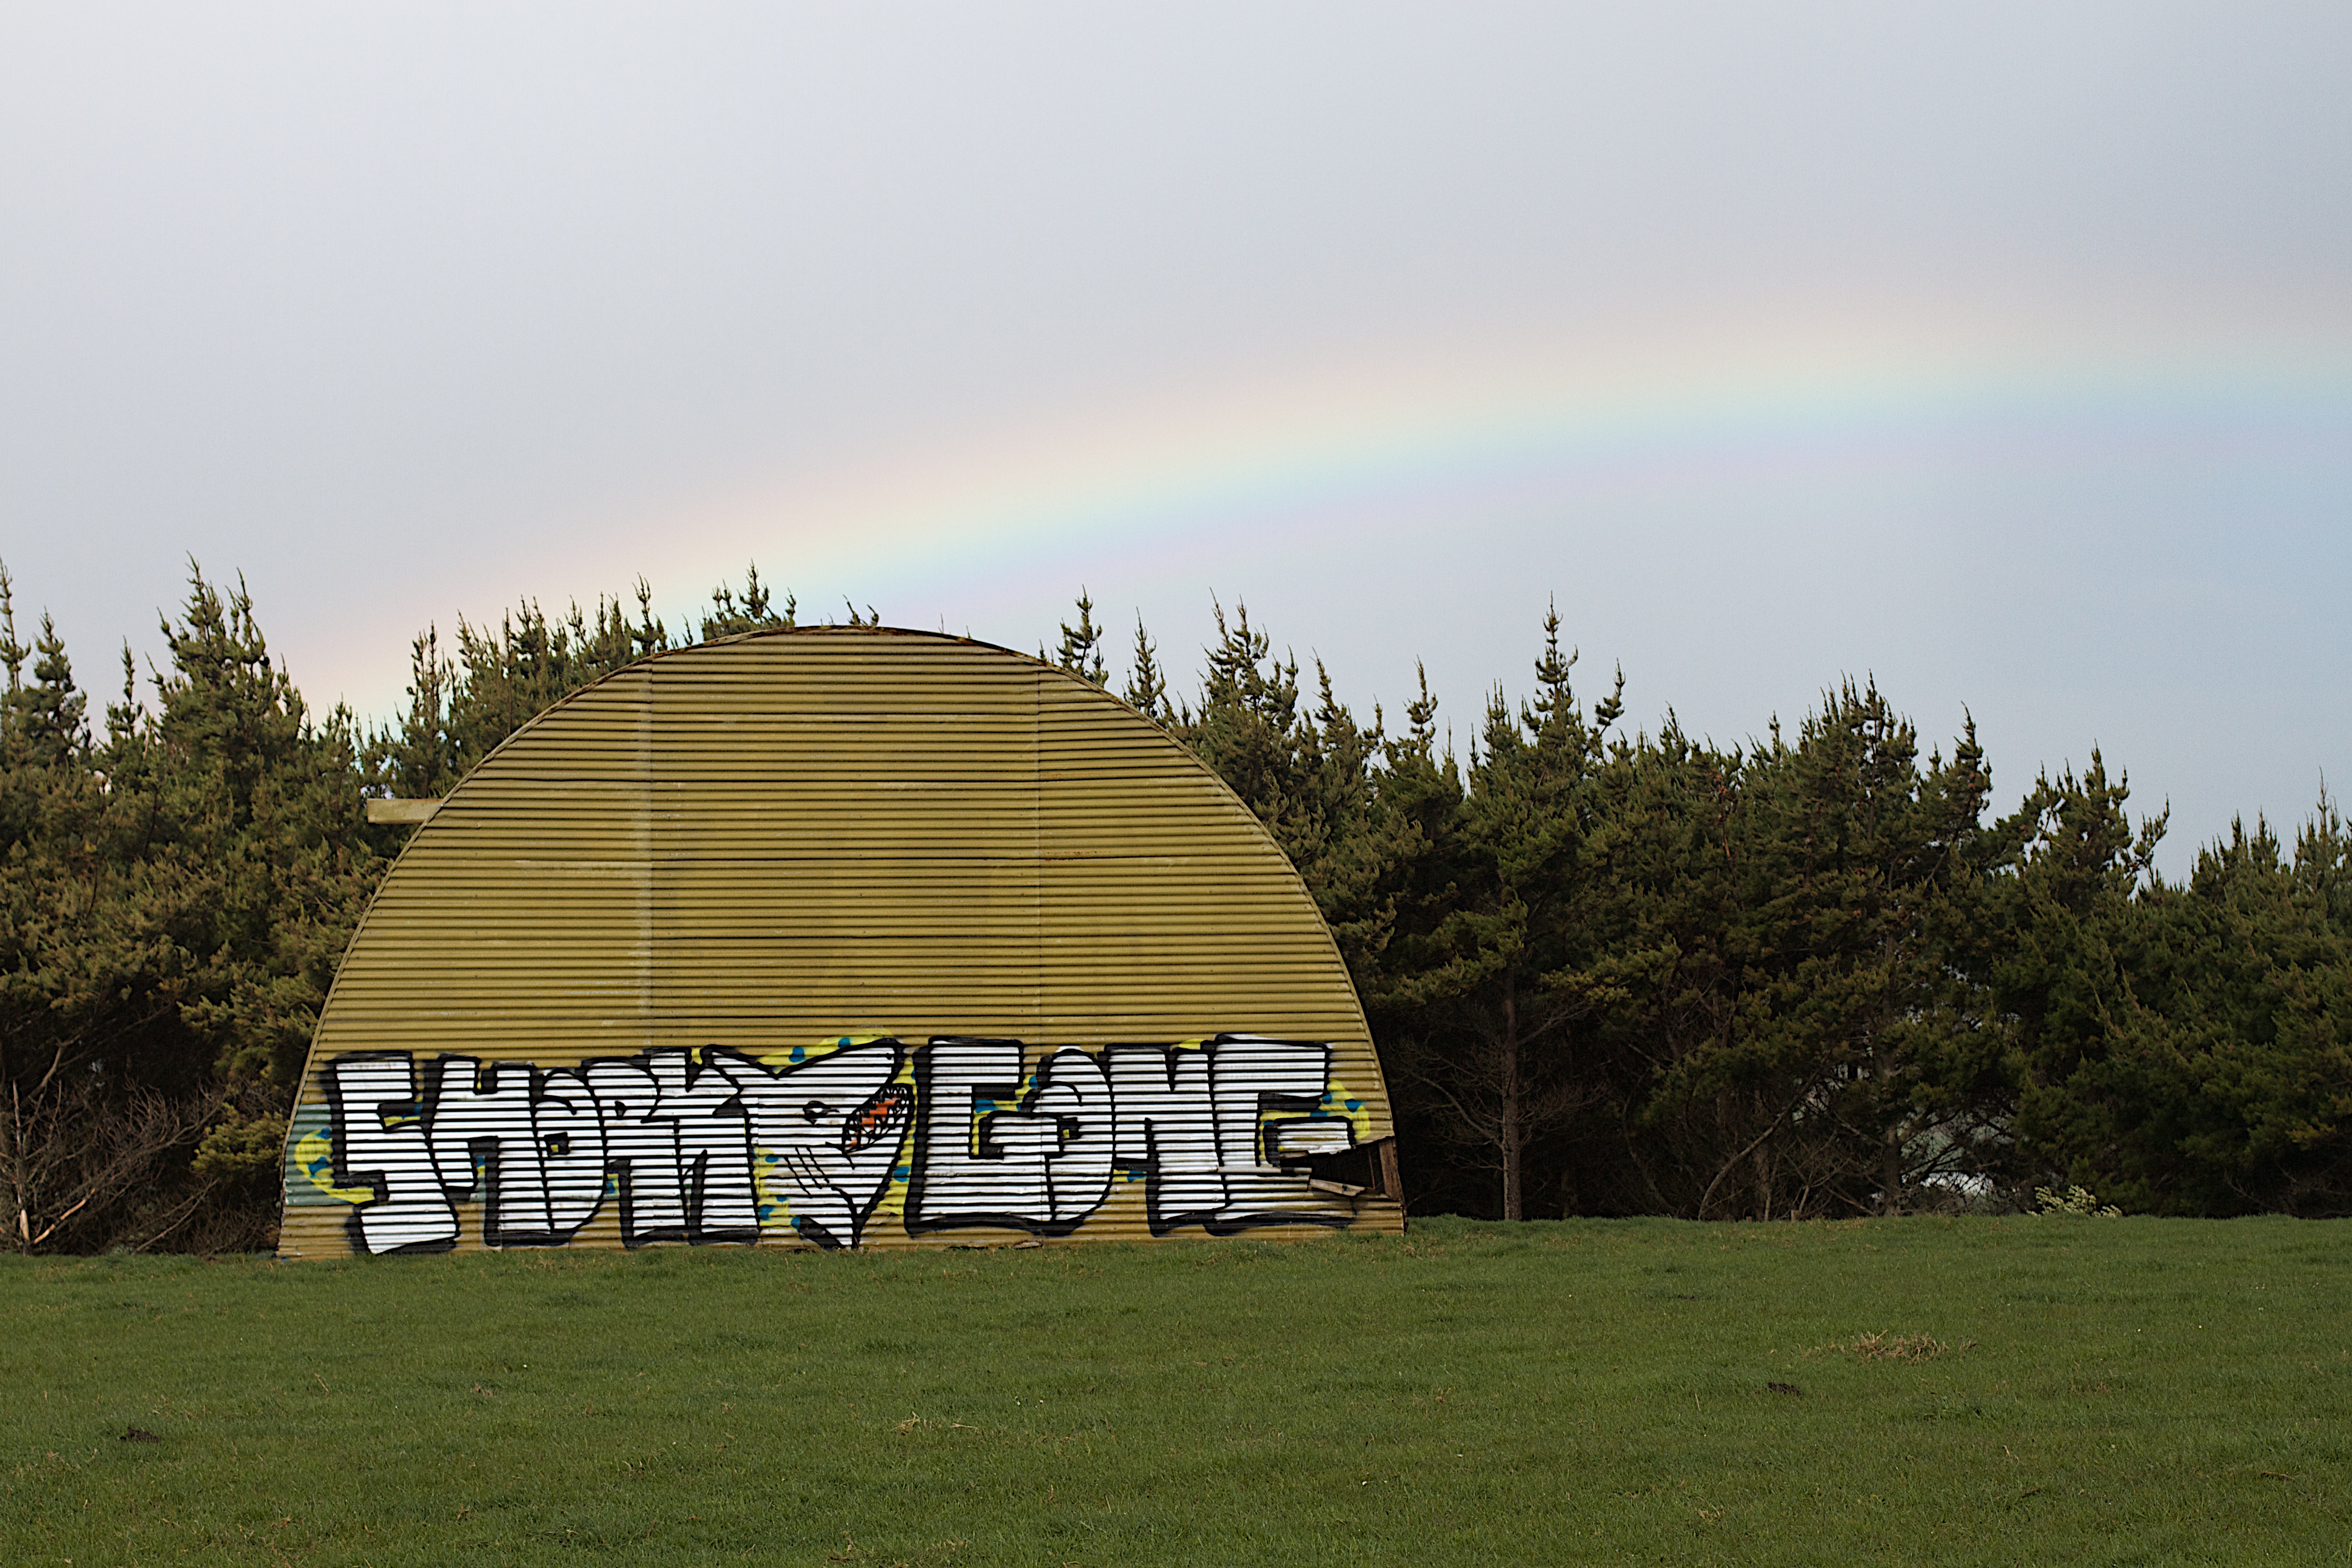
field, farm, house, hill, building, barn, dome, rural area, atmosphere of earth